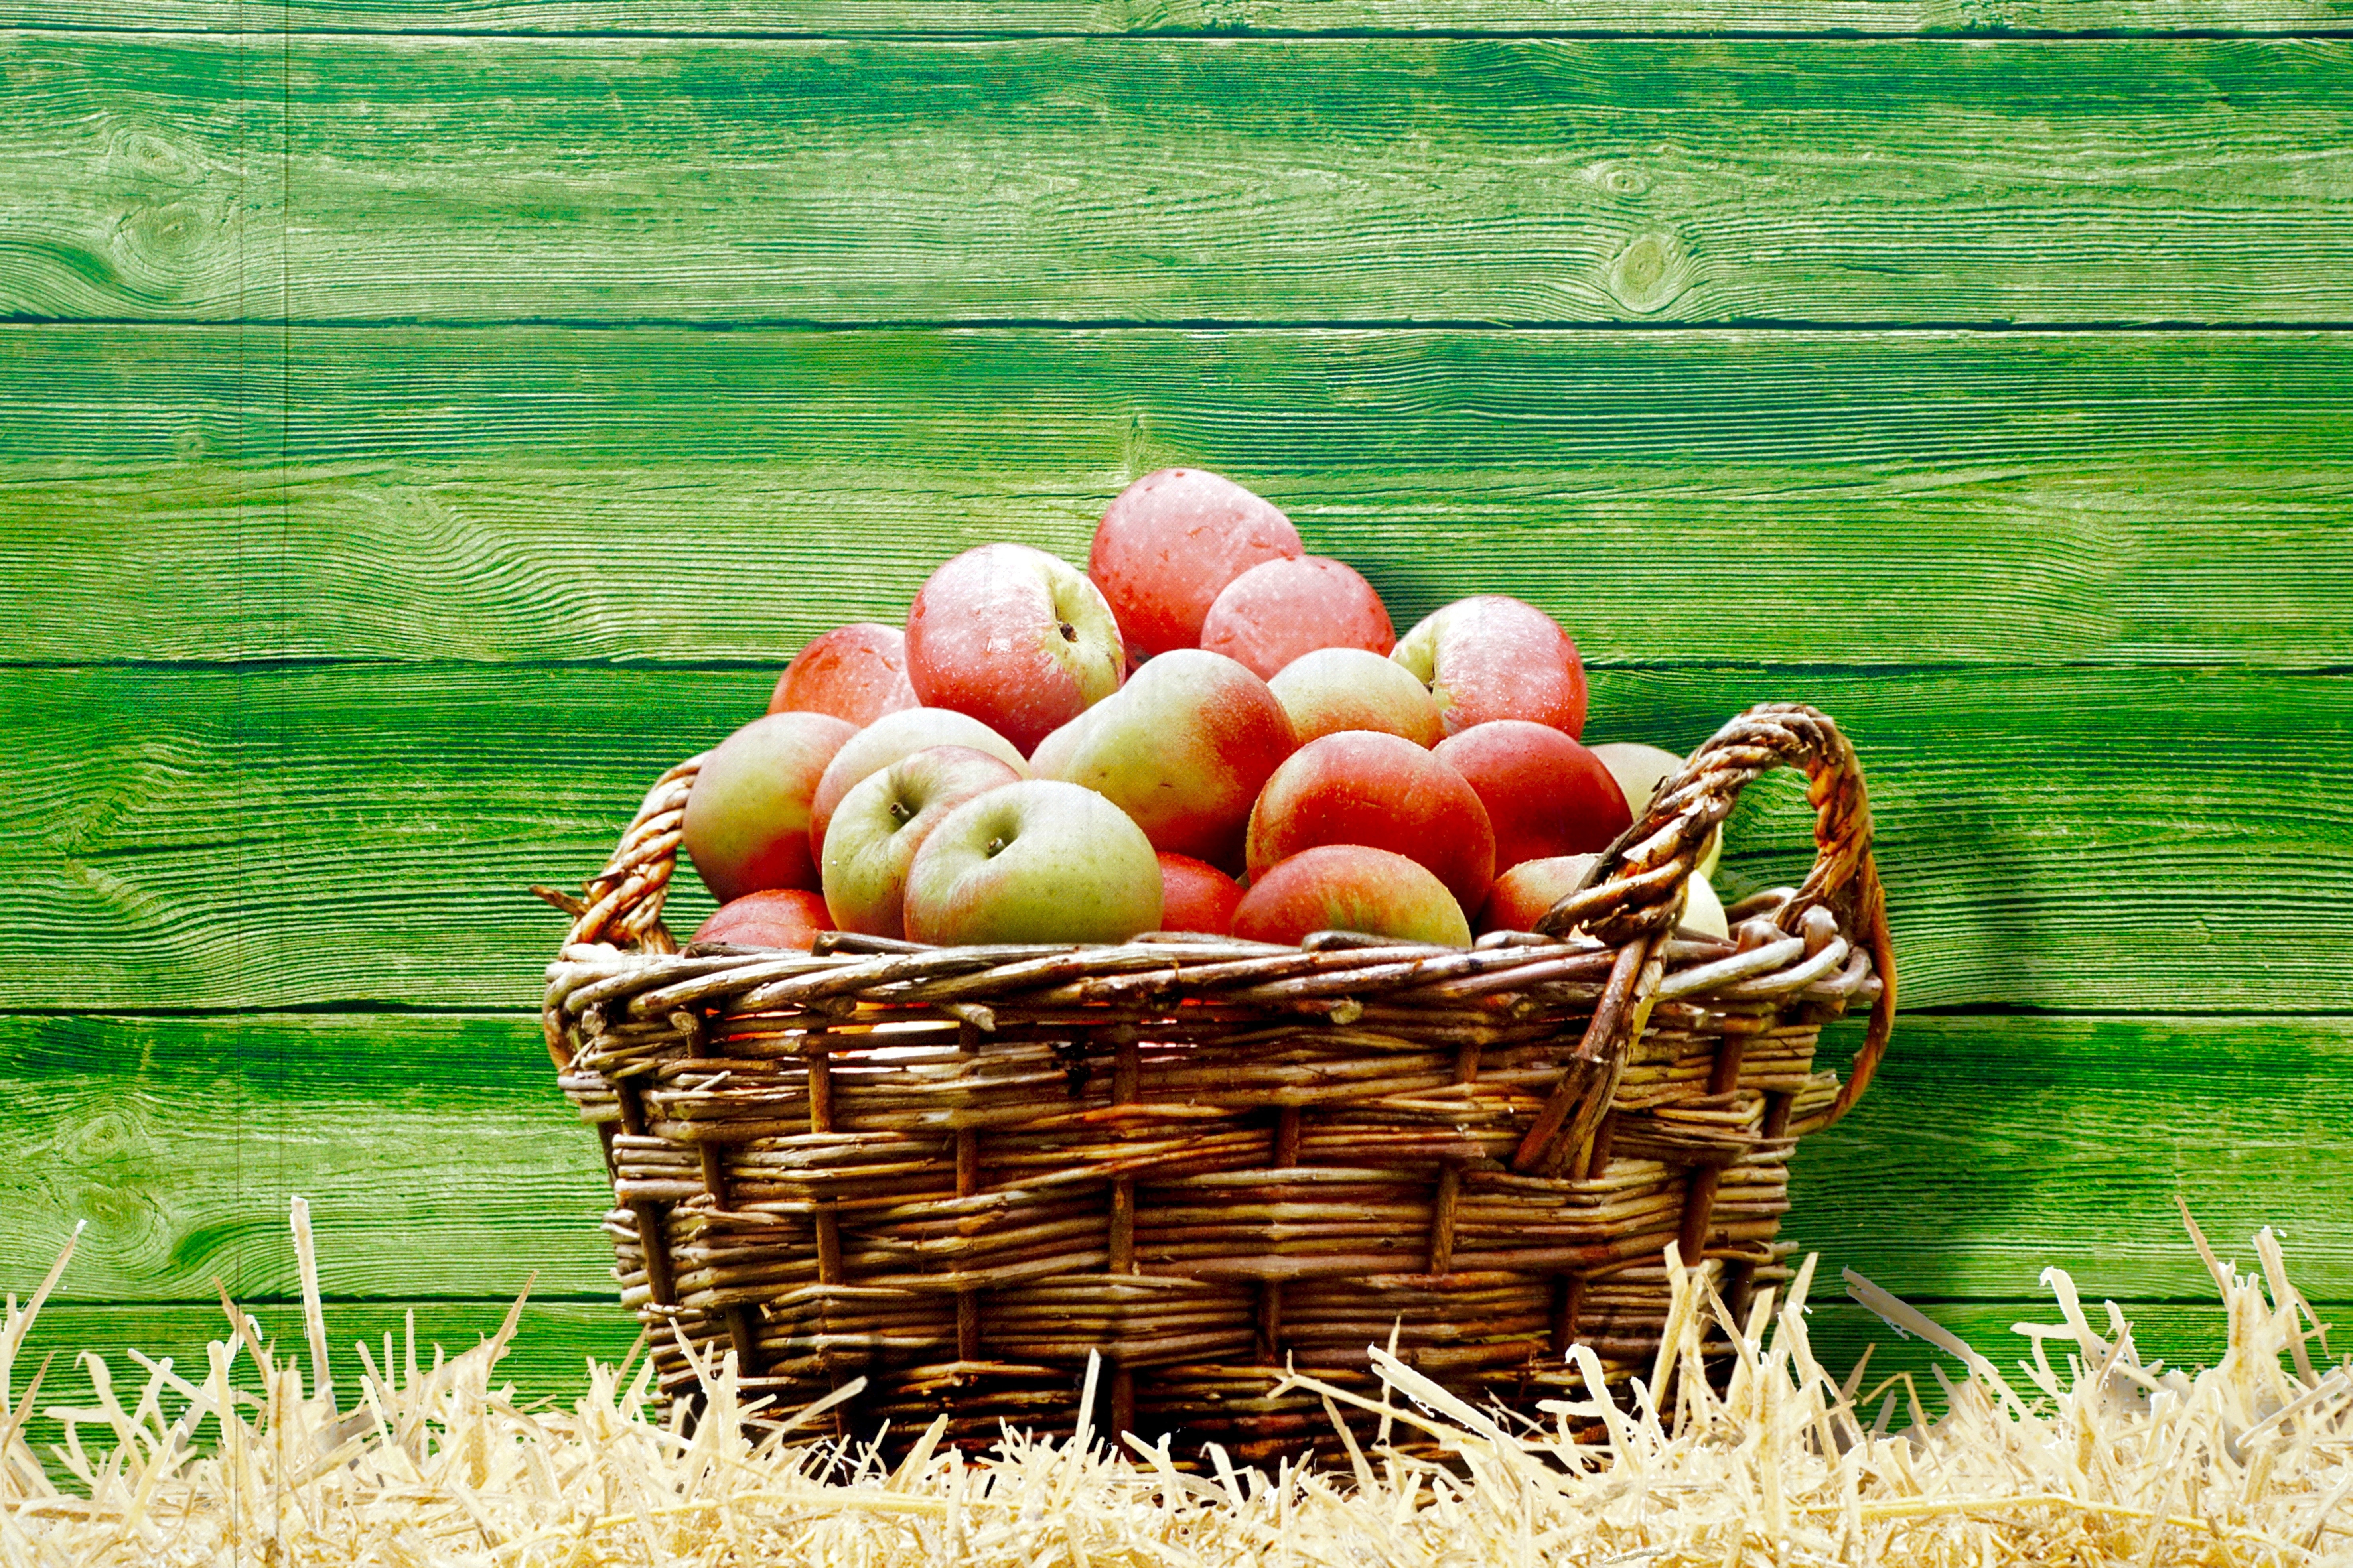
apple, plant, fruit, food, produce, basket, still life, painting, coconut, straw, image, flowering plant, grass family, land plant